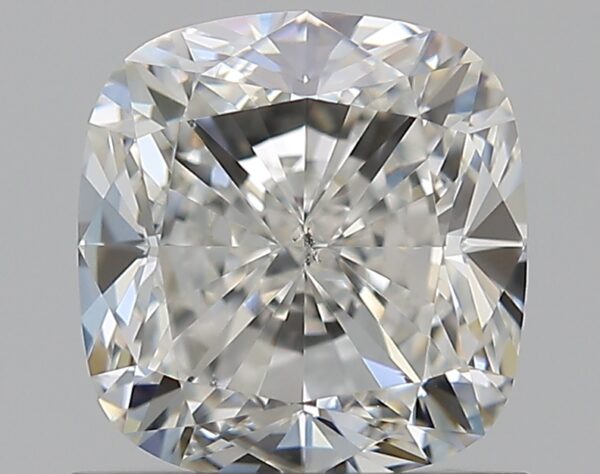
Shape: cushion
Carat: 1.2
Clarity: SI1
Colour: H
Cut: EX
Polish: EX
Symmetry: EX
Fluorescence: N
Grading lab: GIA
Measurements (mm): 6.01 x 5.72 x 3.99